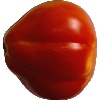
Label: Tomato 1